Ernesto Agazzi

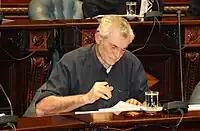
Agazzi in the Senate.

Ernesto Agazzi (born 4 September 1942) is a Uruguayan agronomist and politician, belonging to the Broad Front.